2006 Cannes Film Festival

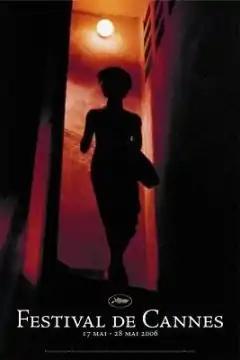
Official poster of the 59th Cannes Film Festival featuring a still from Wong Kar-wai's 2000 film "In the Mood for Love".

The 59th Cannes Film Festival was held from 17 to 28 May 2006. Chinese filmmaker Wong Kar-wai served as jury president for the main competition, the first Chinese to preside over the jury. English filmmaker Ken Loach won the Palme d'Or for the war drama film "The Wind That Shakes the Barley".